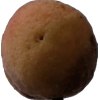
Label: peach